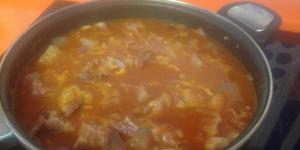
cap i pota